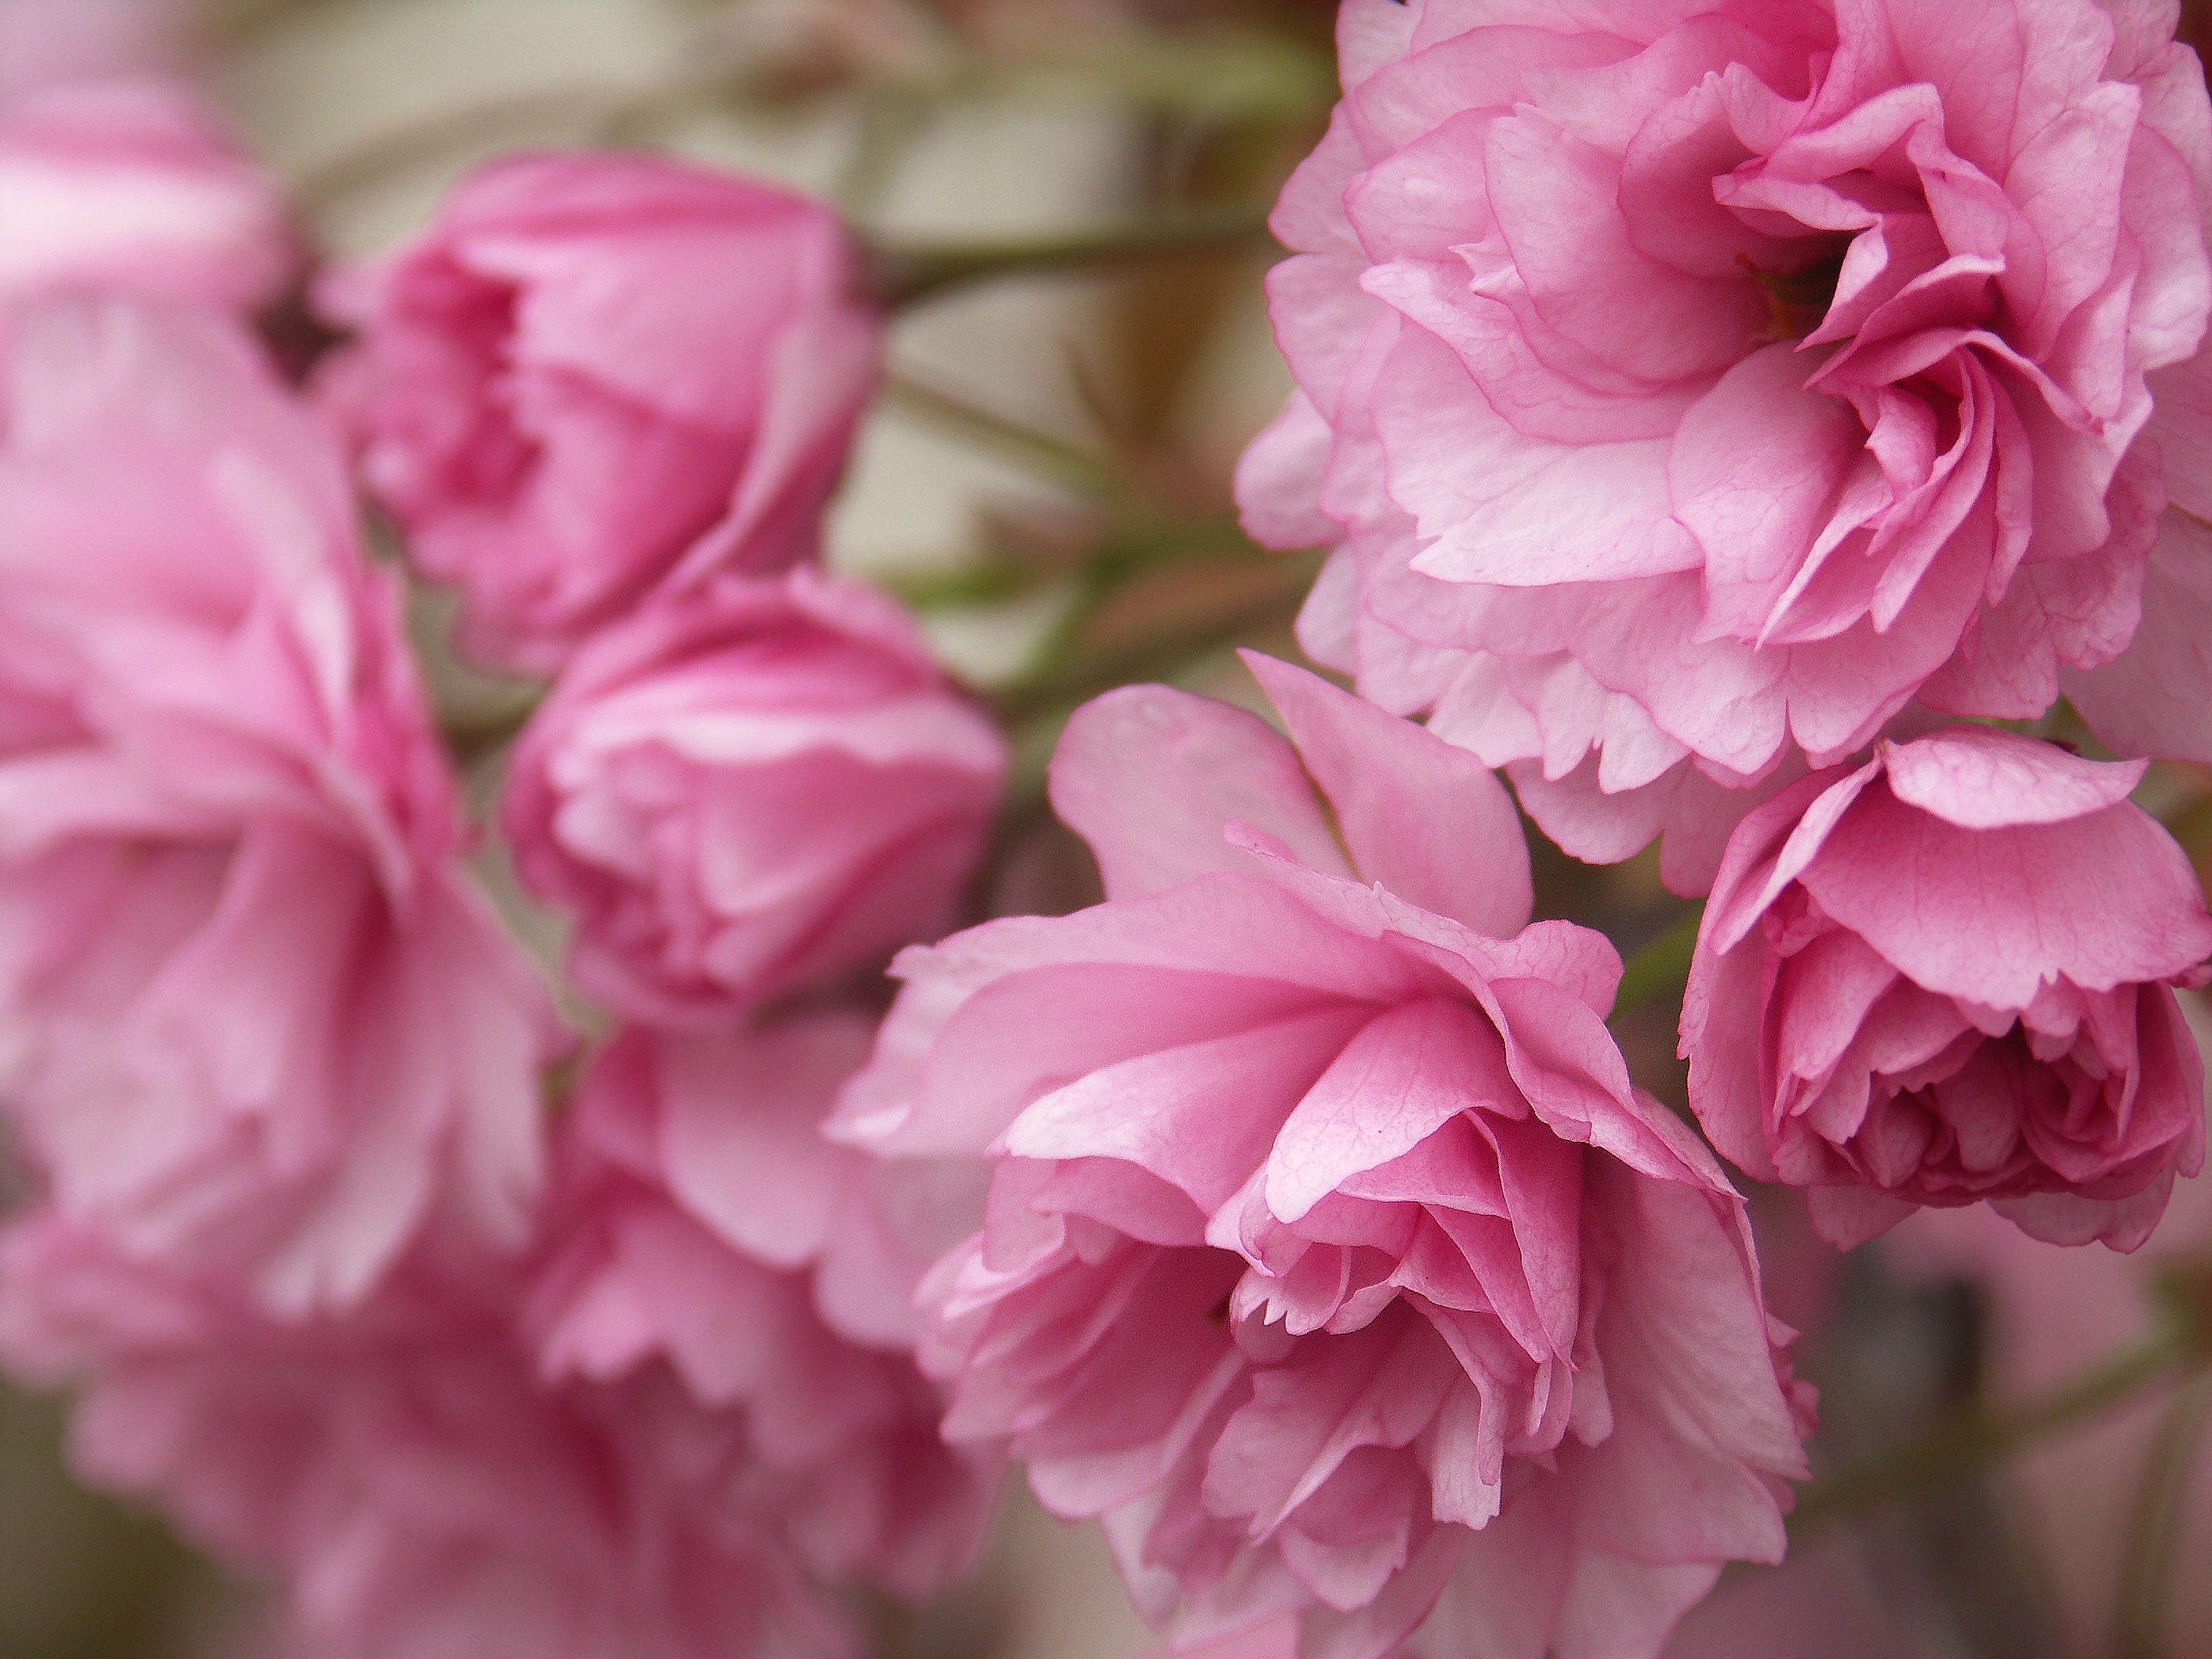
nature, blossom, plant, flower, petal, rose, spring, pink, flowers, carnation, peony, floribunda, dianthus, flowering plant, garden roses, rose family, land plant, rosa centifolia